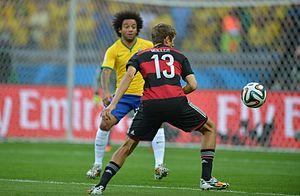
Le match de football Brésil – Allemagne a lieu le 8 juillet 2014 à l'Estádio Mineirão de Belo Horizonte, au Brésil. Il s'agit de la première demi-finale de la Coupe du monde de 2014.